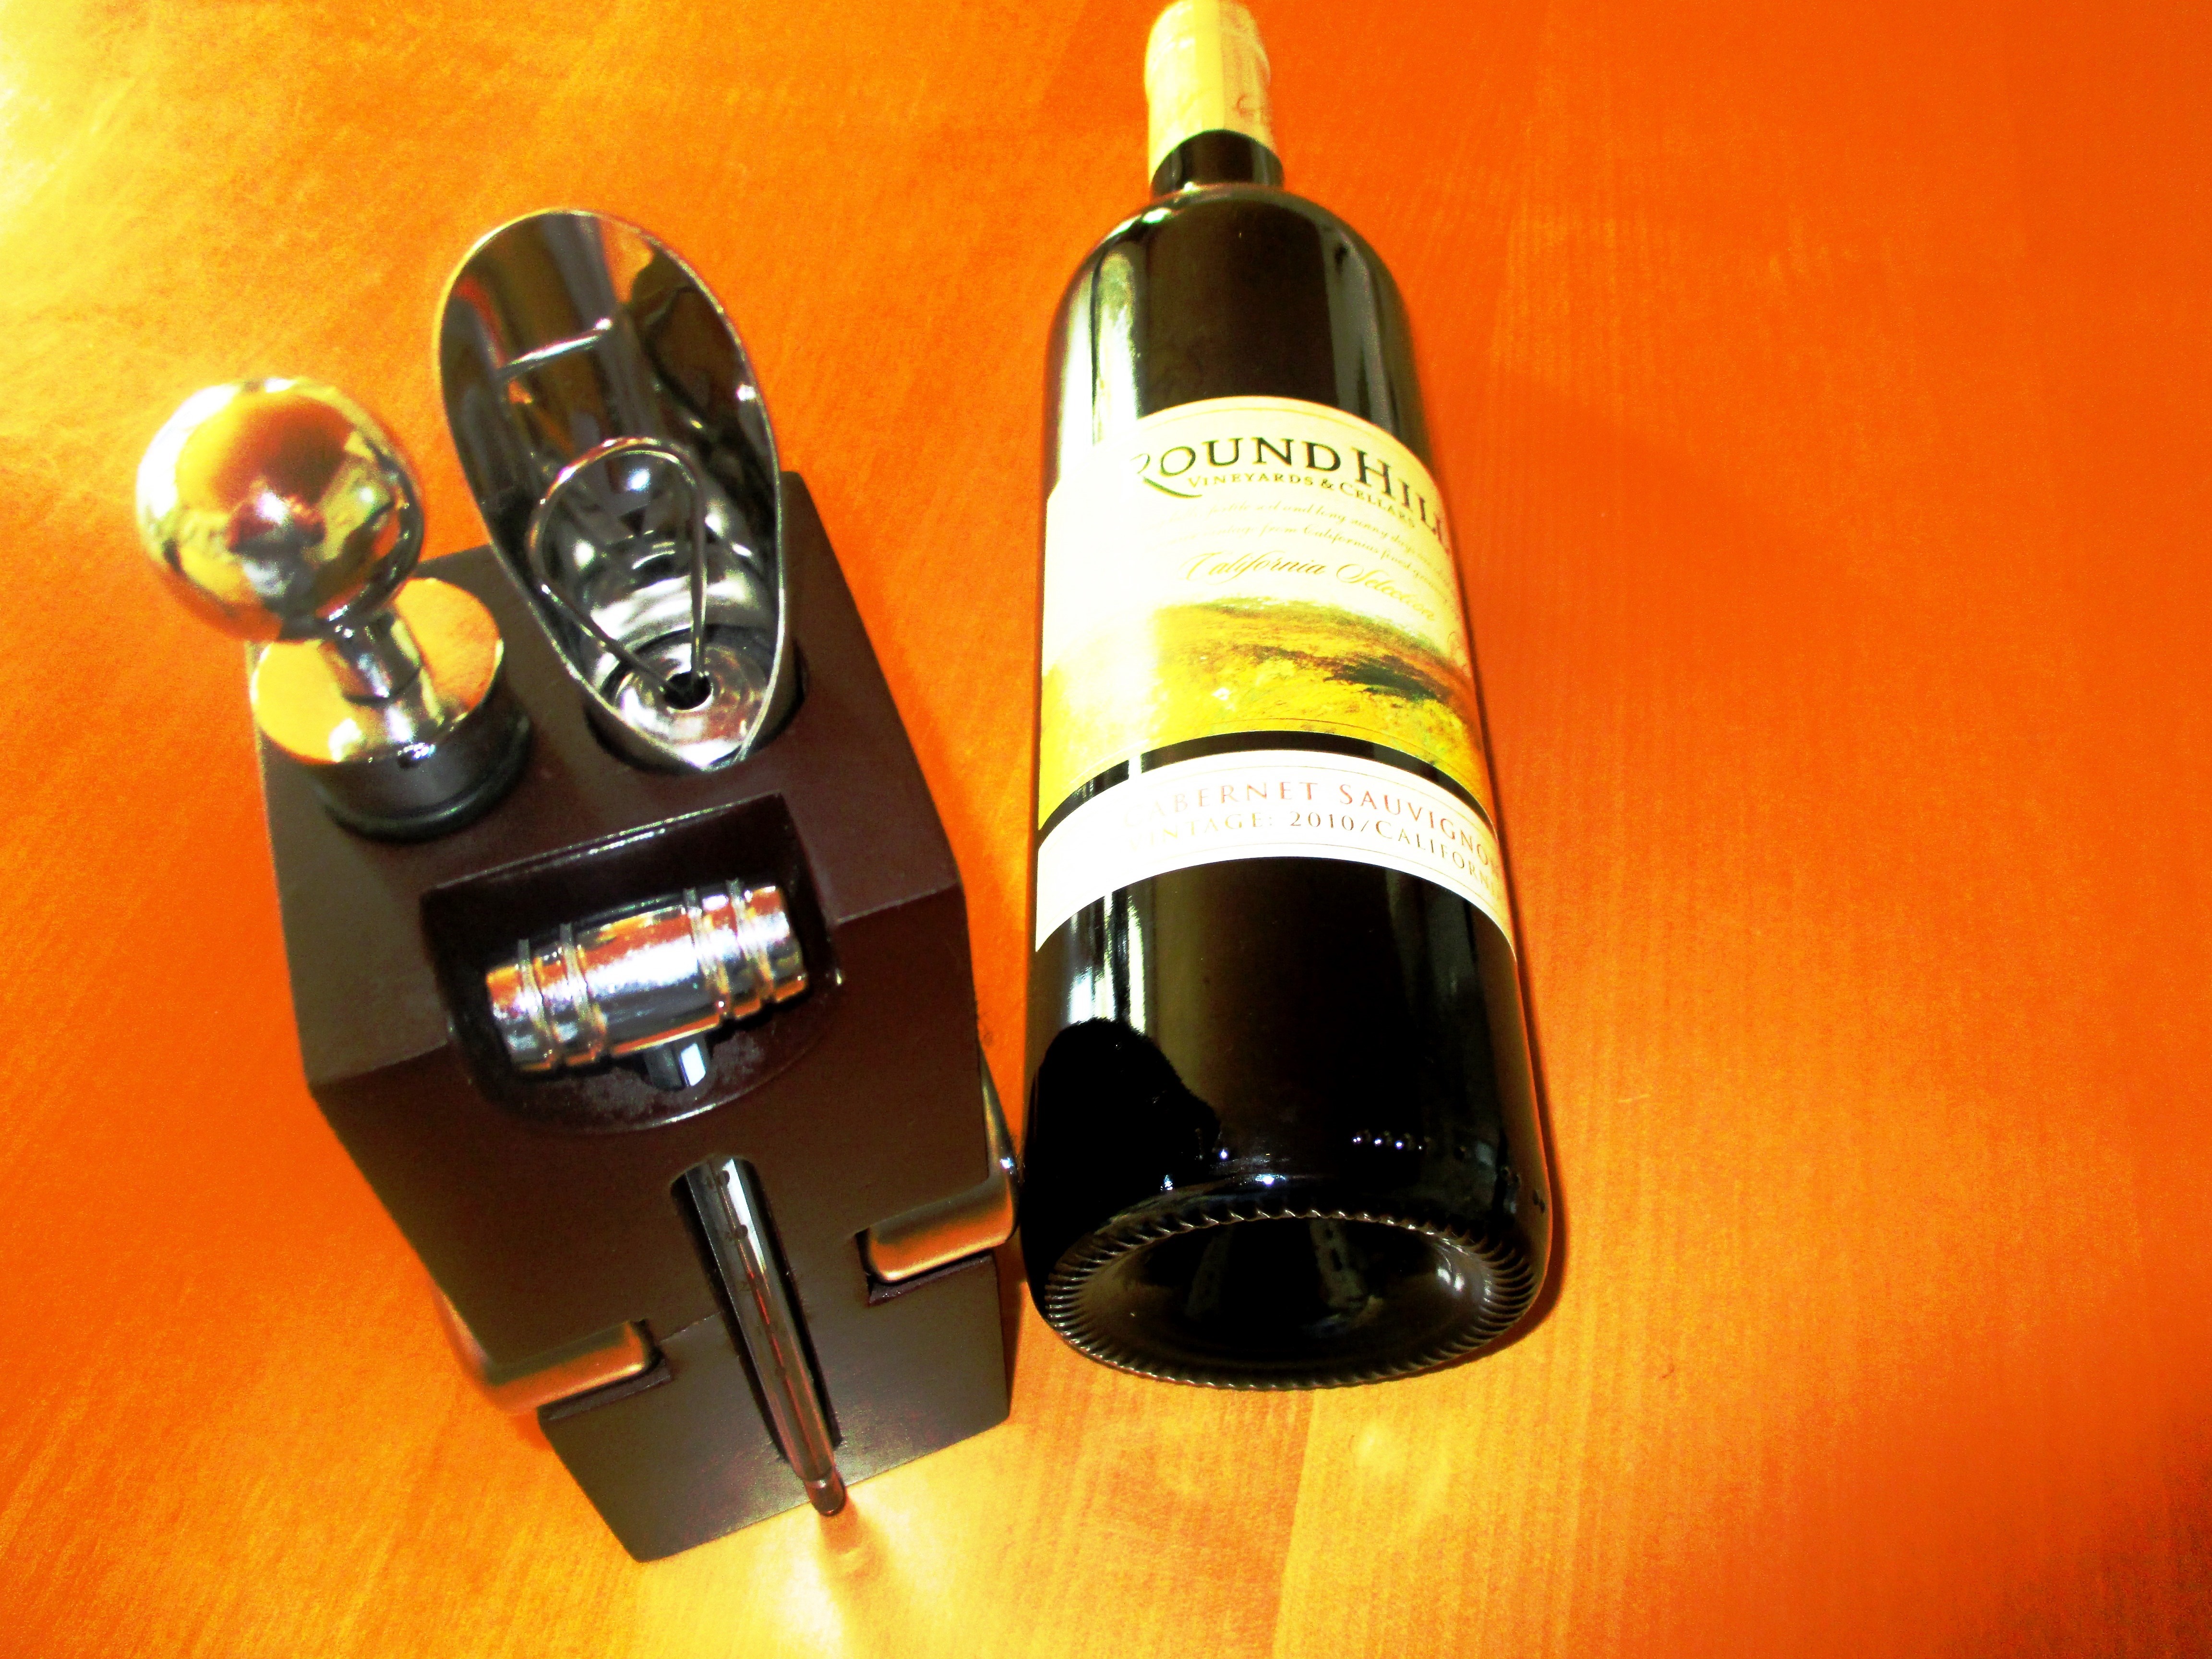
table, light, wood, wine, drink, bottle, lighting, wine bottle, product, wood block, man made object, sommelier set, set 6teilig, acessoir, wine acessoir, green red wine